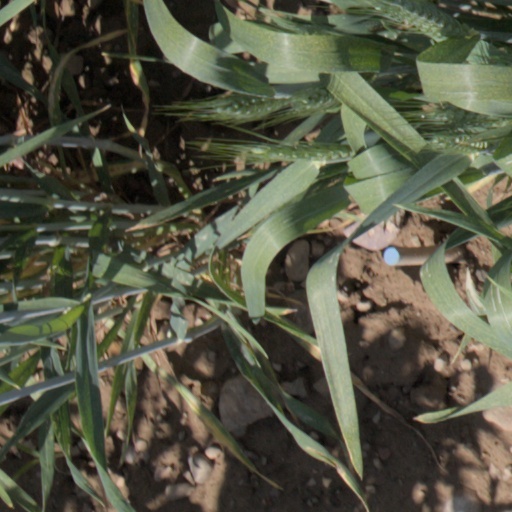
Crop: wheat